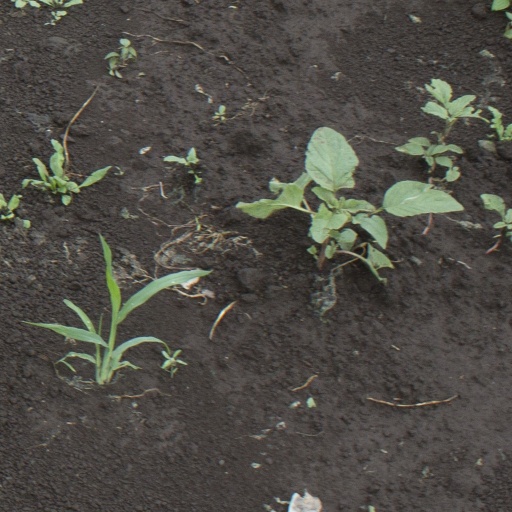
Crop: soybean